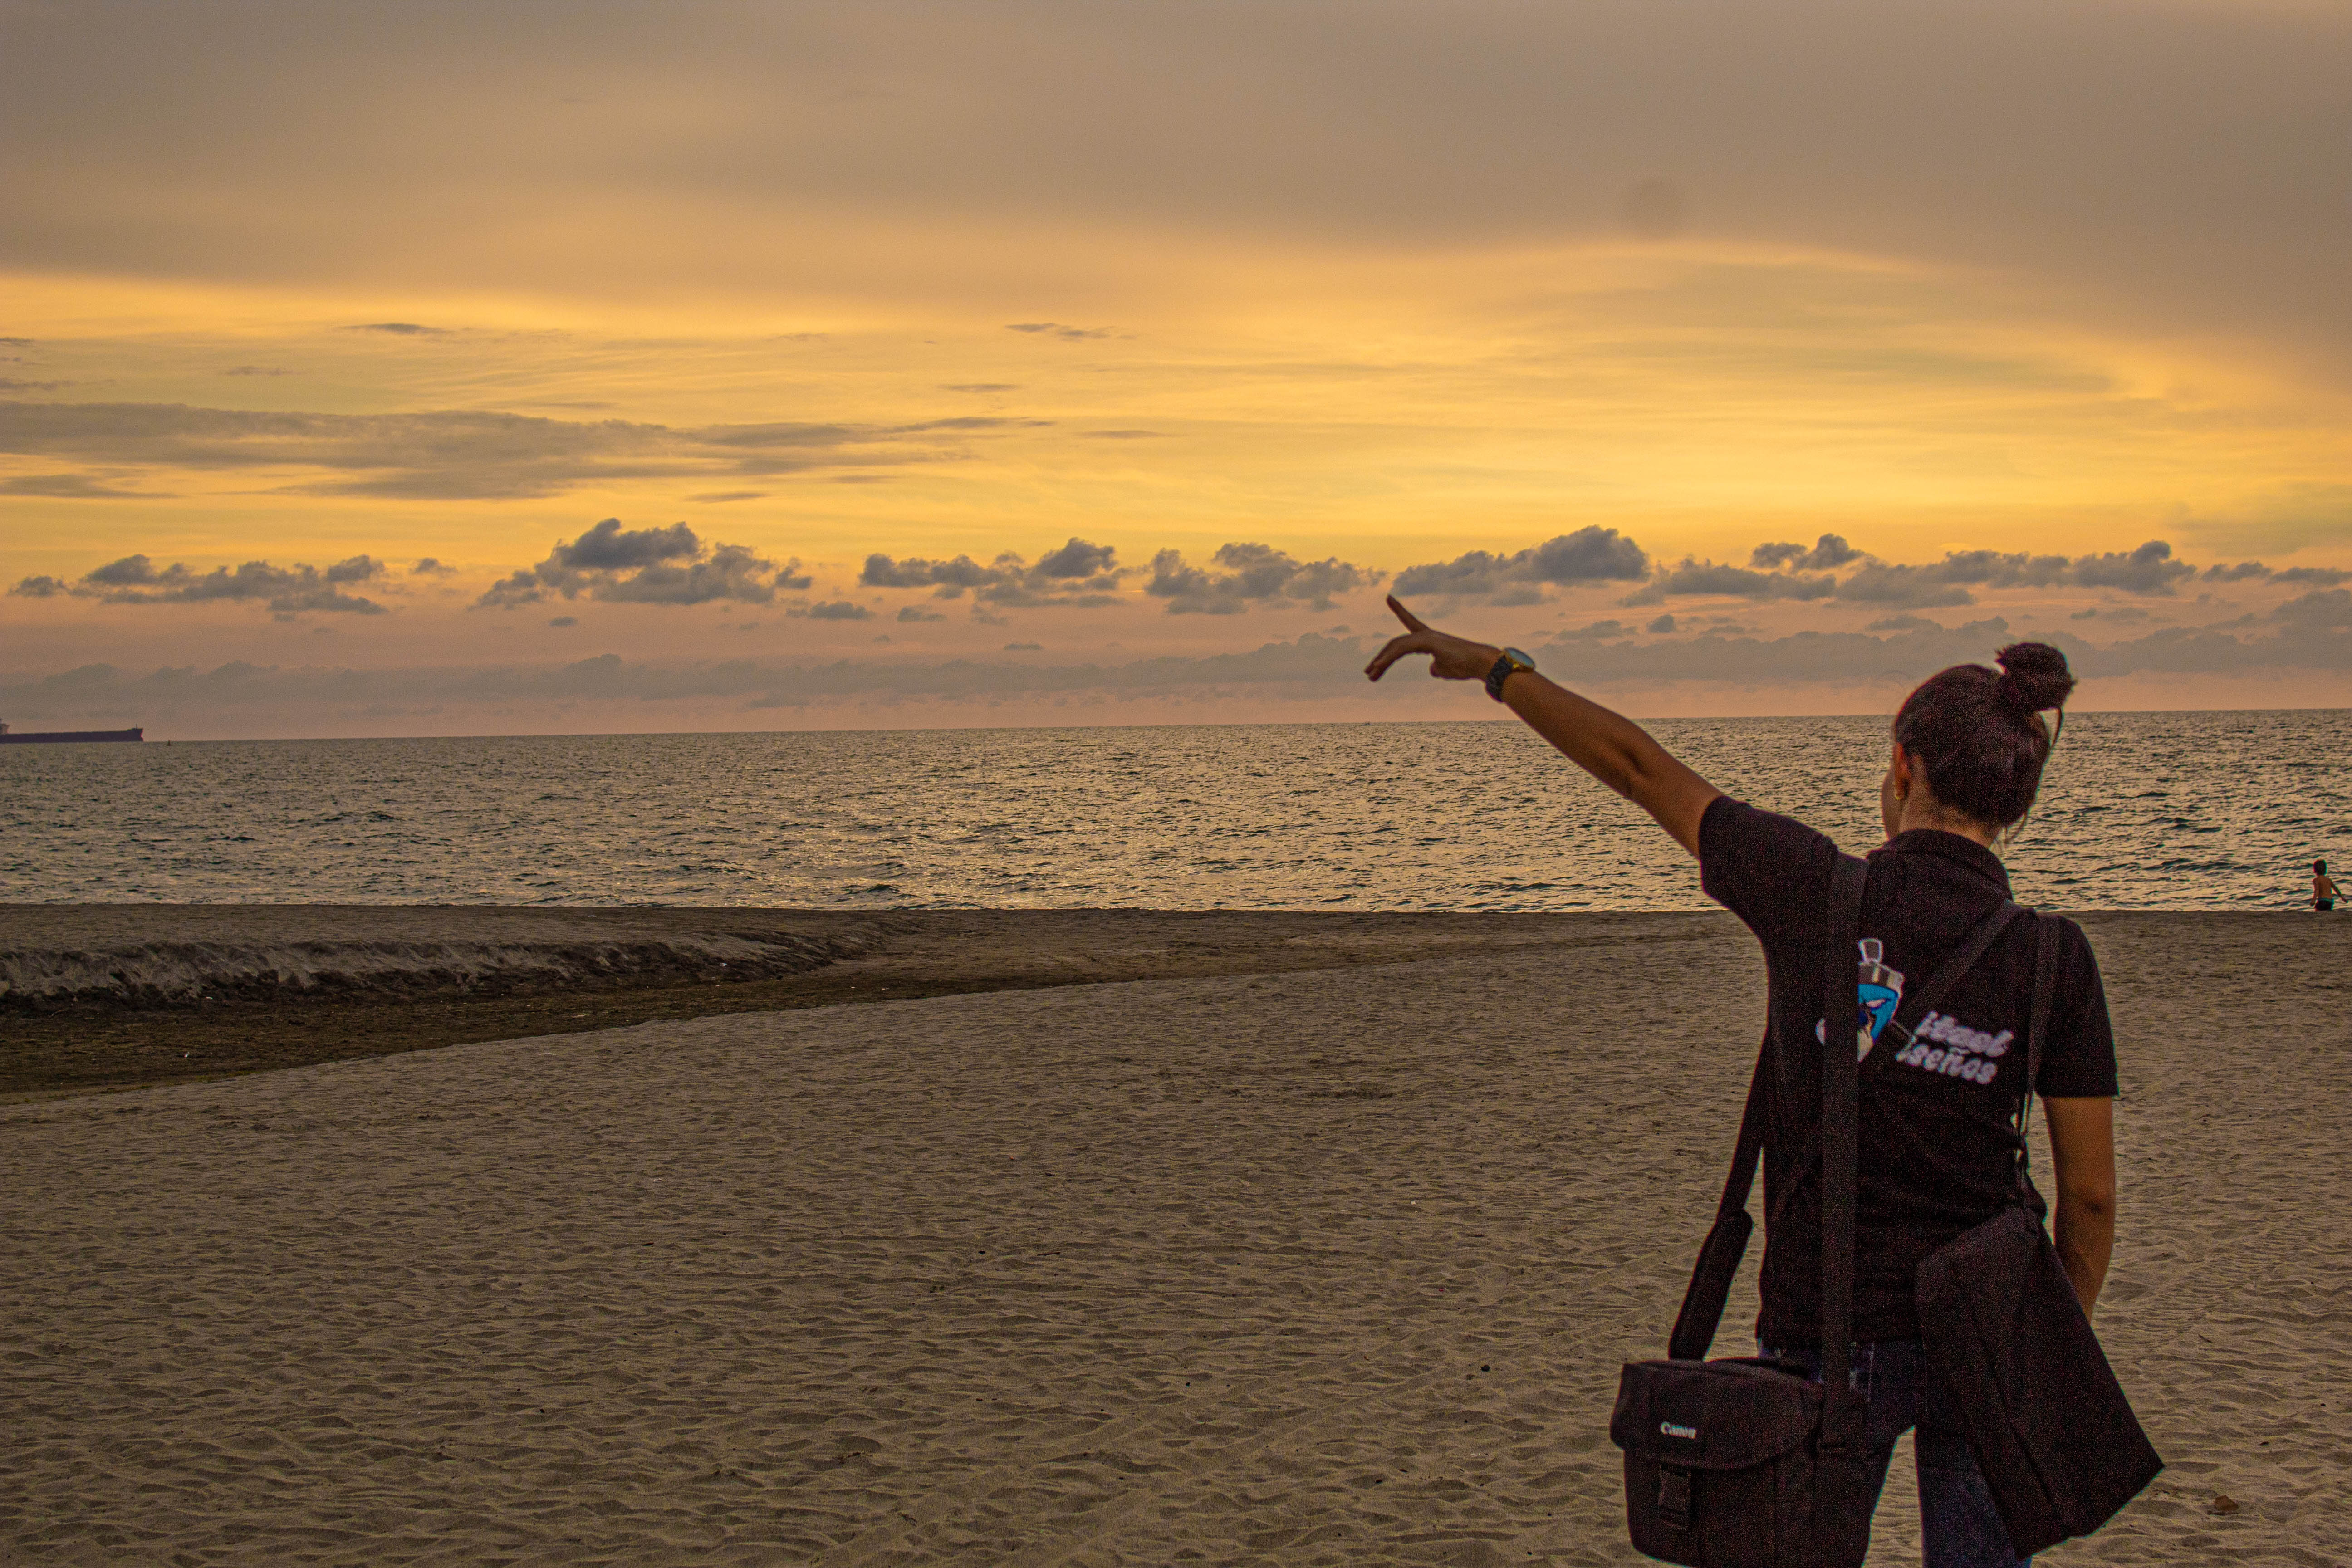
woman, sunshine, sky, horizon, sea, ocean, beach, cloud, coast, sunset, shore, water, vacation, evening, sunrise, calm, tourism, dusk, travel, photography, coastal and oceanic landforms, sand, wave